Welbeck Abbey

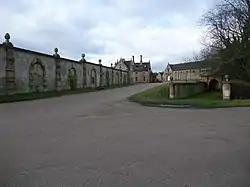
The estate grounds

The family-controlled Welbeck Estates Company and the charitable Harley Foundation have converted some estate buildings to new uses, and there is access to them from the A60 road on the western side of the estate. They include the Dukeries Garden Centre in the estate glasshouses, the School of Artisan Food in the former Fire Stables, the Harley Gallery and Foundation and the Welbeck Farm shop in the former estate gasworks, and a range of craft workshops, designed by John Outram in a former kitchen garden. Pedestrian access across the Welbeck estate is confined to footpaths